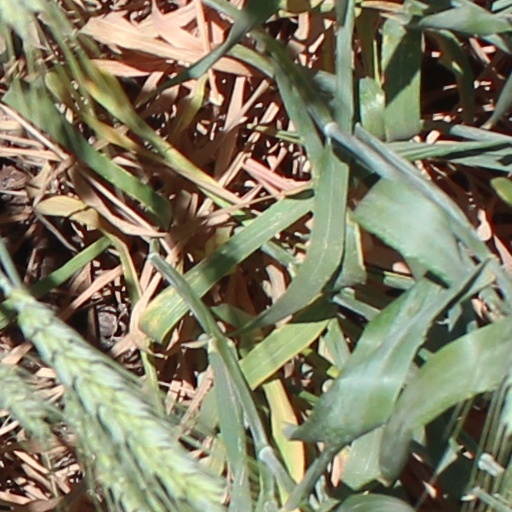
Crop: wheat